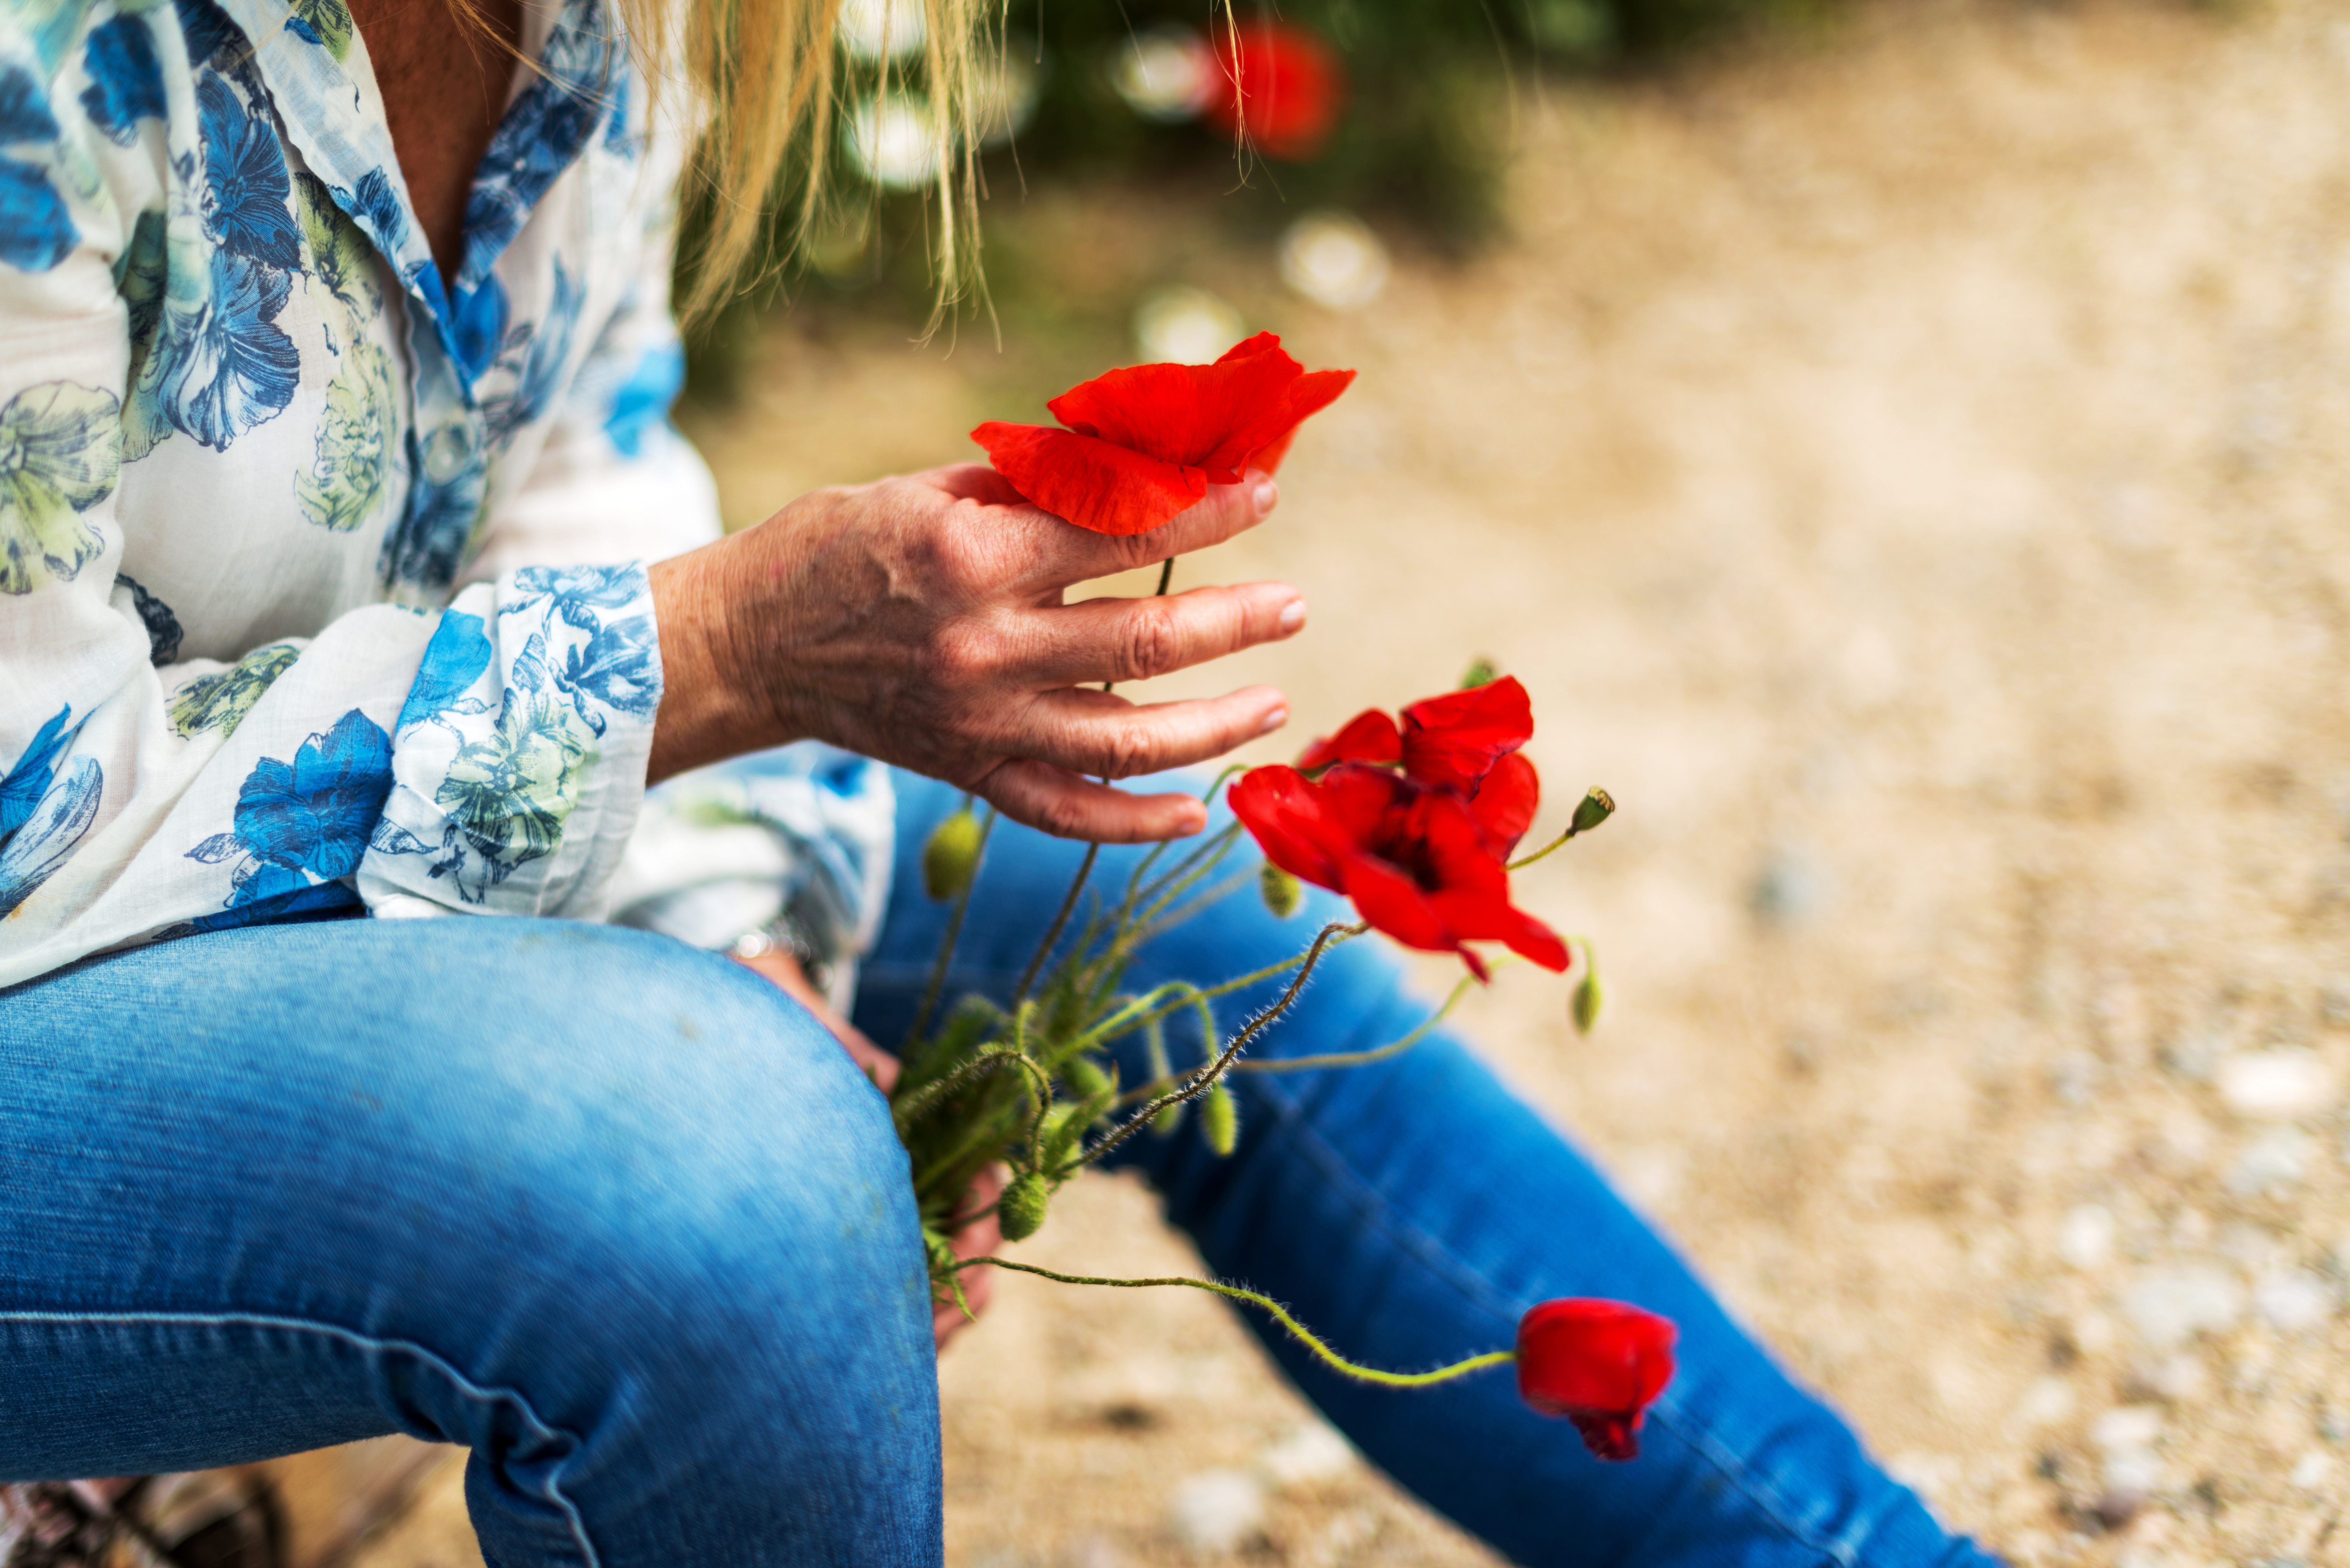
nature, people, flower, wild, spring, red, color, autumn, child, season, wild flower, plants, flowers, wild flowers, women, hands, tradition, plant wildlife, wild flora